Gascon campaign of 1345

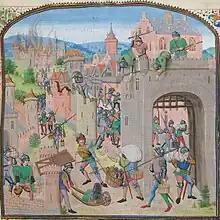

Derby moved rapidly and took the French army at Bergerac by surprise on 26August, decisively beating them in a running battle. The exact details of the battle are confused and there are contradictions between the original sources, which is reflected in the modern accounts. Clifford Rogers provides a summary of the contemporary accounts, their discrepancies, and the treatment of these by modern historians. In any event, French casualties were heavy, many being killed or captured. Prisoners included Henri de Montigny, Seneschal of Périgord, ten other senior noblemen and many lesser nobles. Derby's share of the ransoms and the loot was estimated at £34,000 (£ in terms), approximately four times the annual income from his lands. The survivors of the French field army rallied around de l'Isle and retreated north to Périgueux. Within days of the battle, Bergerac fell to an Anglo-Gascon assault and was subsequently sacked. Strategically, the Anglo-Gascon army had secured an important base for further operations. Politically, local lords who had been undecided in their allegiance had been shown that the English were again a force to be reckoned with.